Answer in natural language. Considering the relative positions, where is abstract painting in a black frame with respect to stainless steel kitchen sink? Choose between the following options: below or above
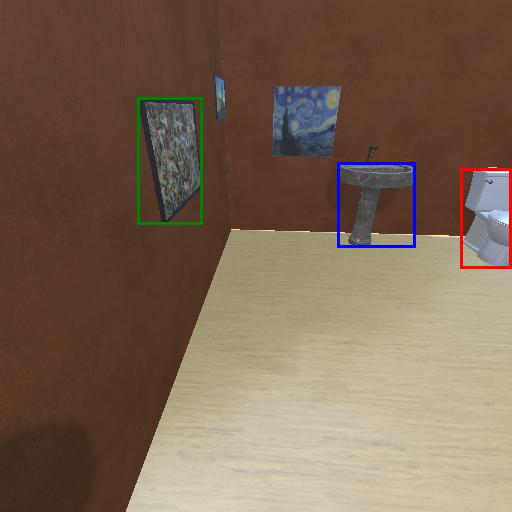
<answer>below</answer>